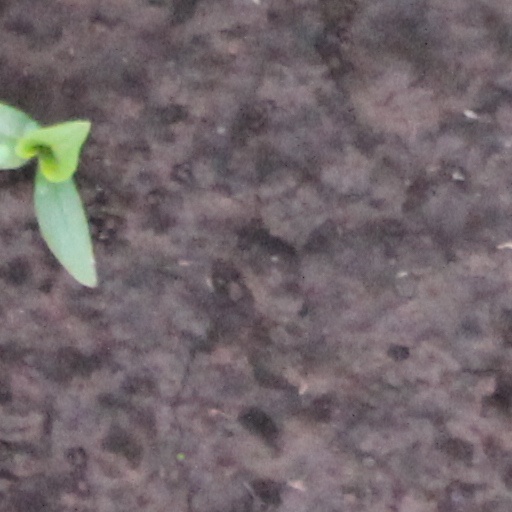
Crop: wheat